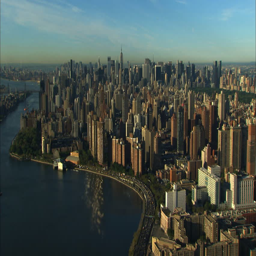
an aerial view of the skyscrapers next to the river